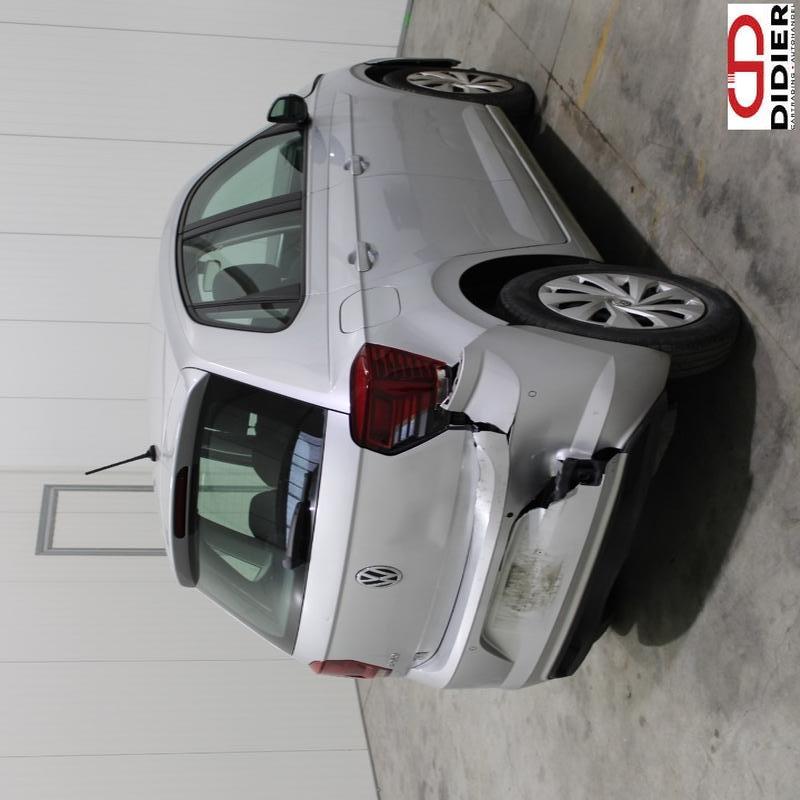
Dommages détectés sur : malle, feu arrière droit, pare-choc arrière, plaque d'immatriculation arrière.
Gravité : majeur